Joseph Storrs Fry II

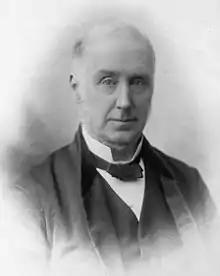
before 1913

Joseph Storrs Fry (6 August 1826 – 7 July 1913) was a member of the Bristol Fry family, head of the family chocolate firm of J. S. Fry & Sons and a philanthropist.